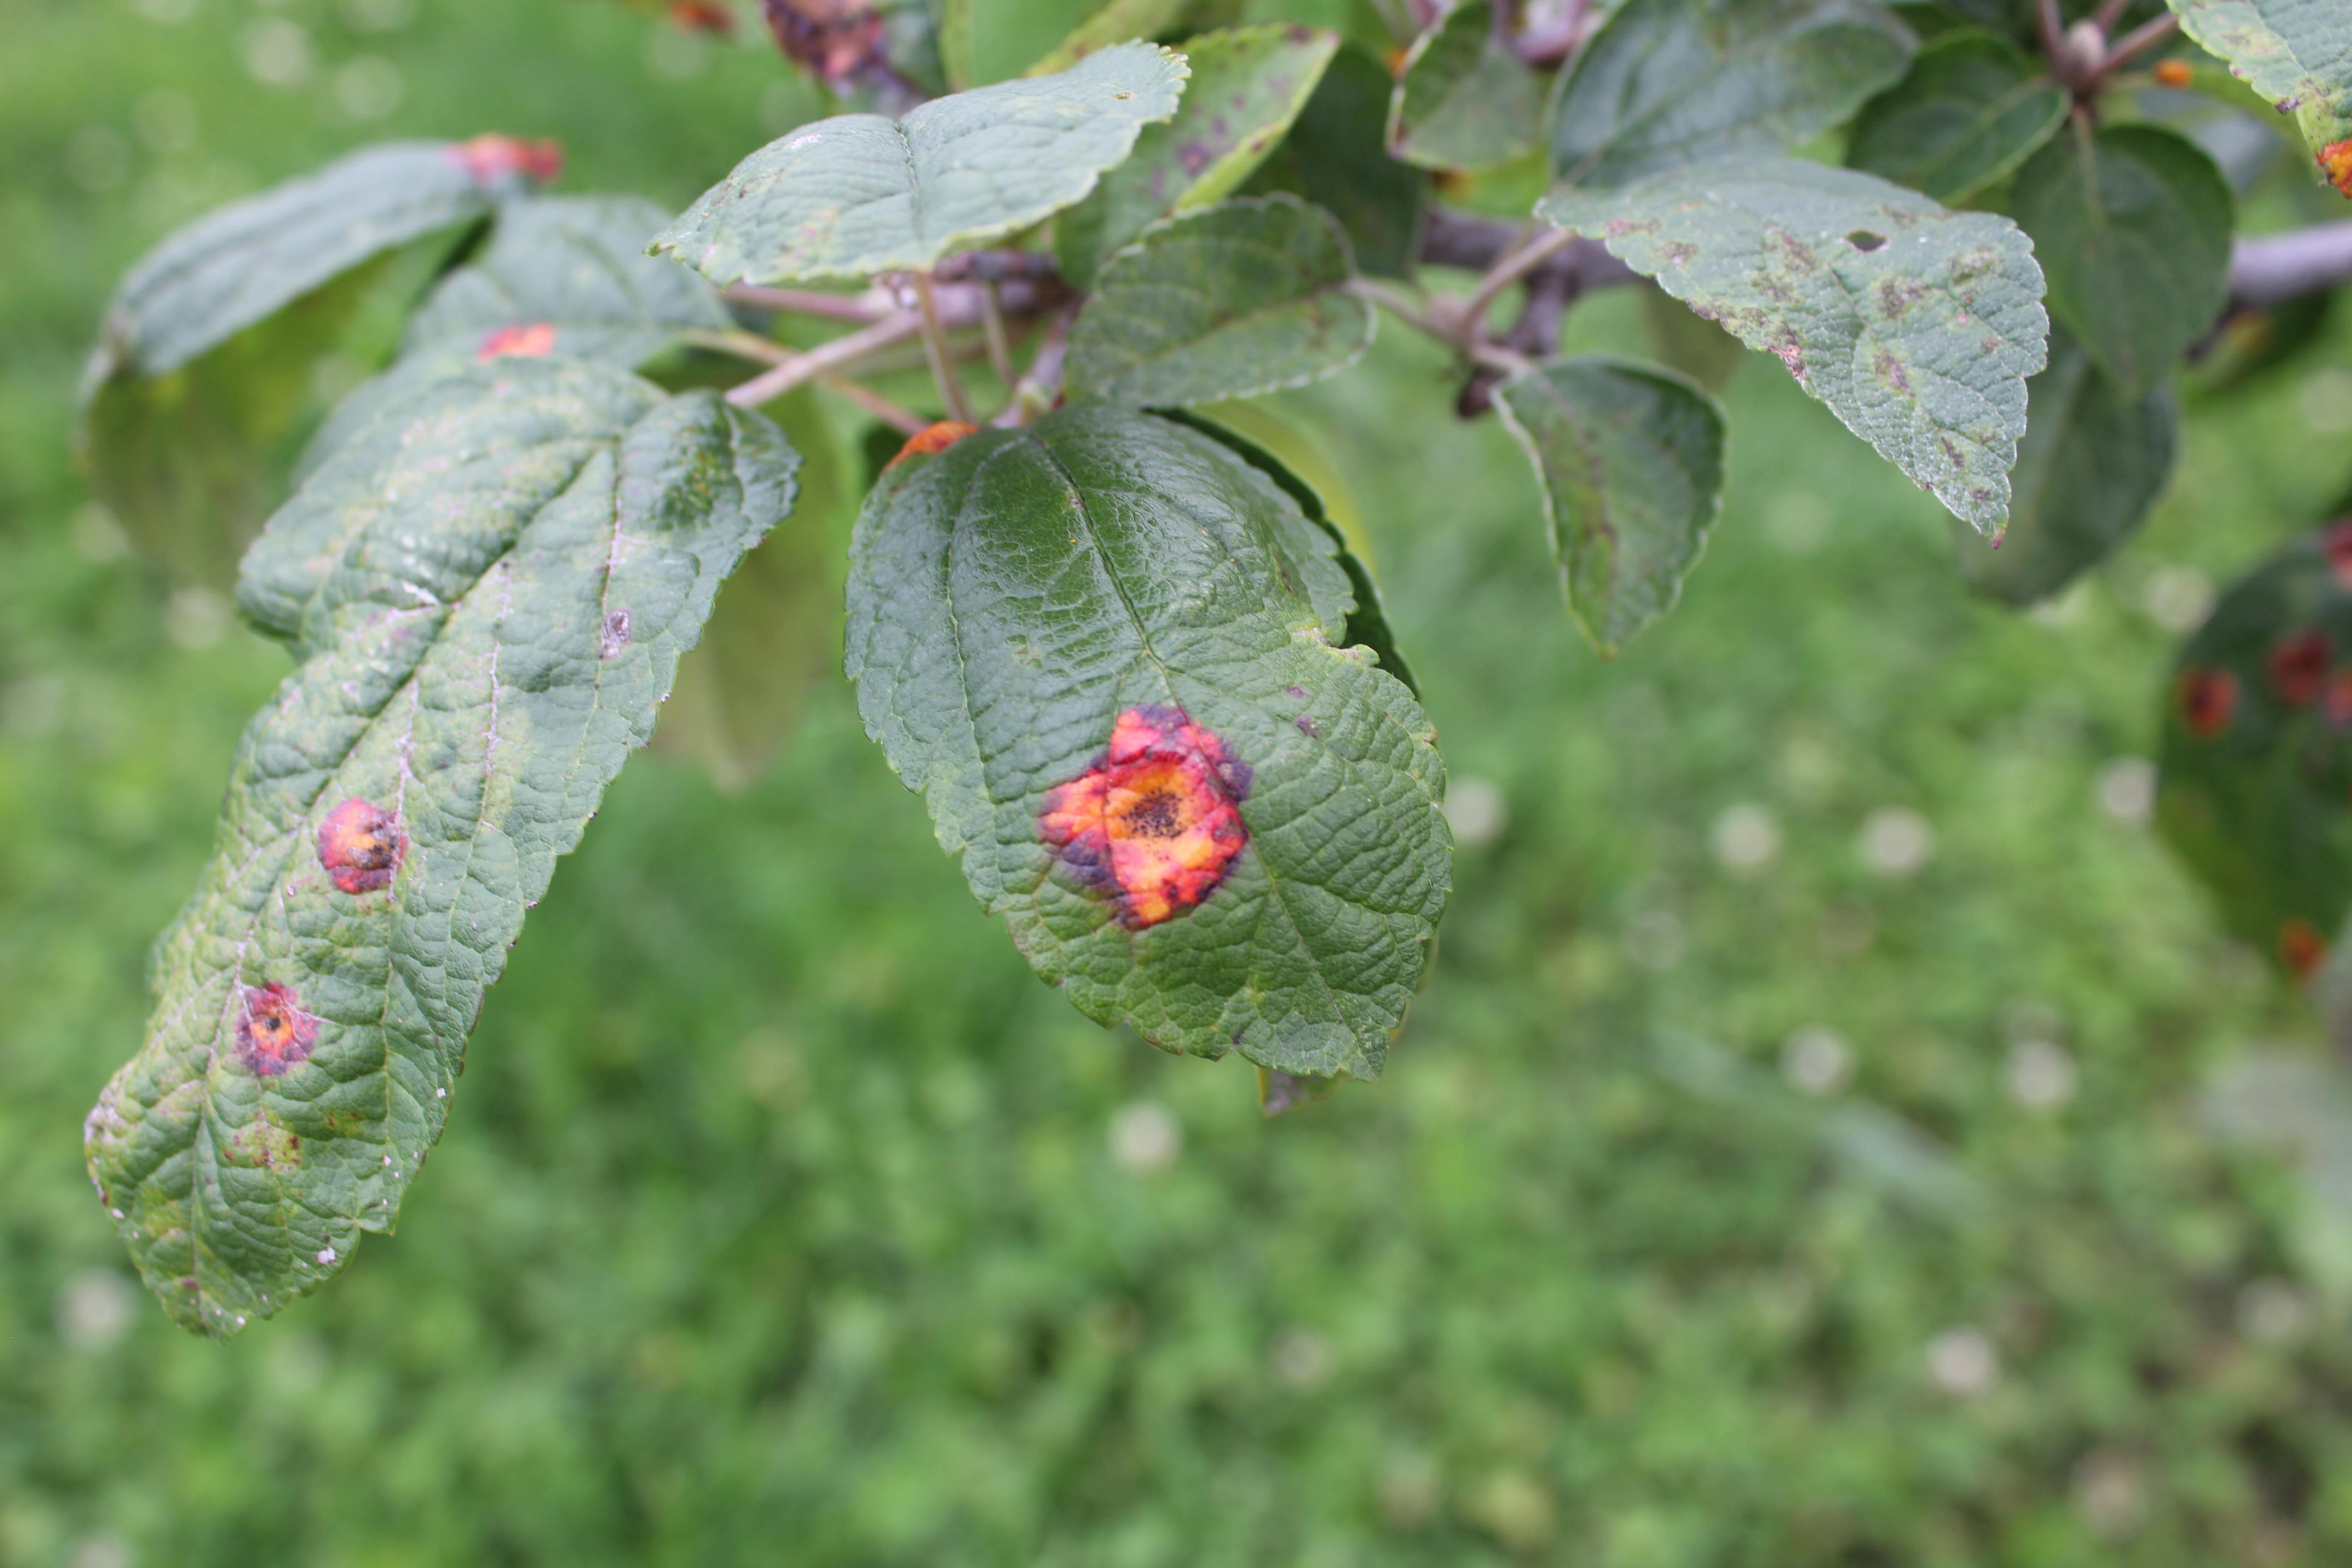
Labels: rust